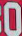
Number: 0